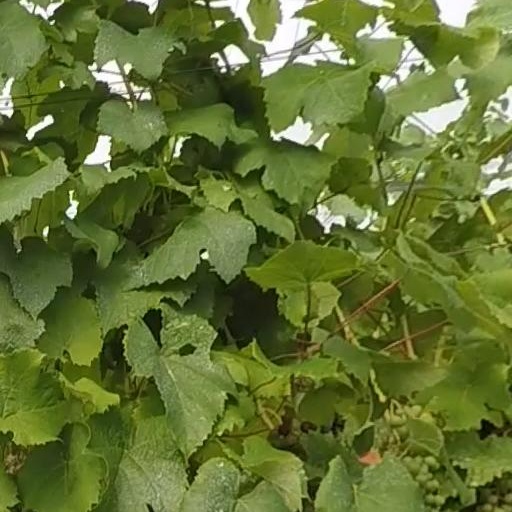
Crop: grape